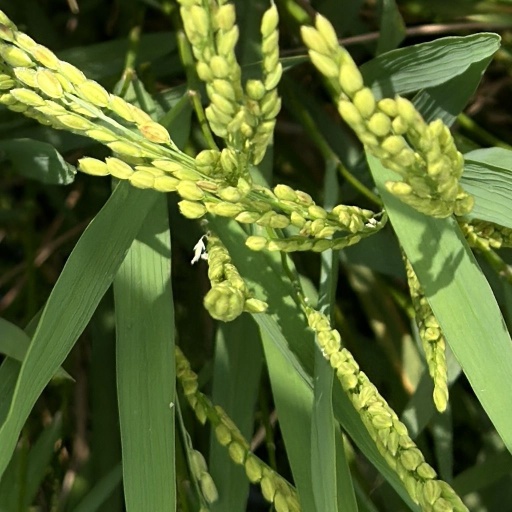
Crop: rice